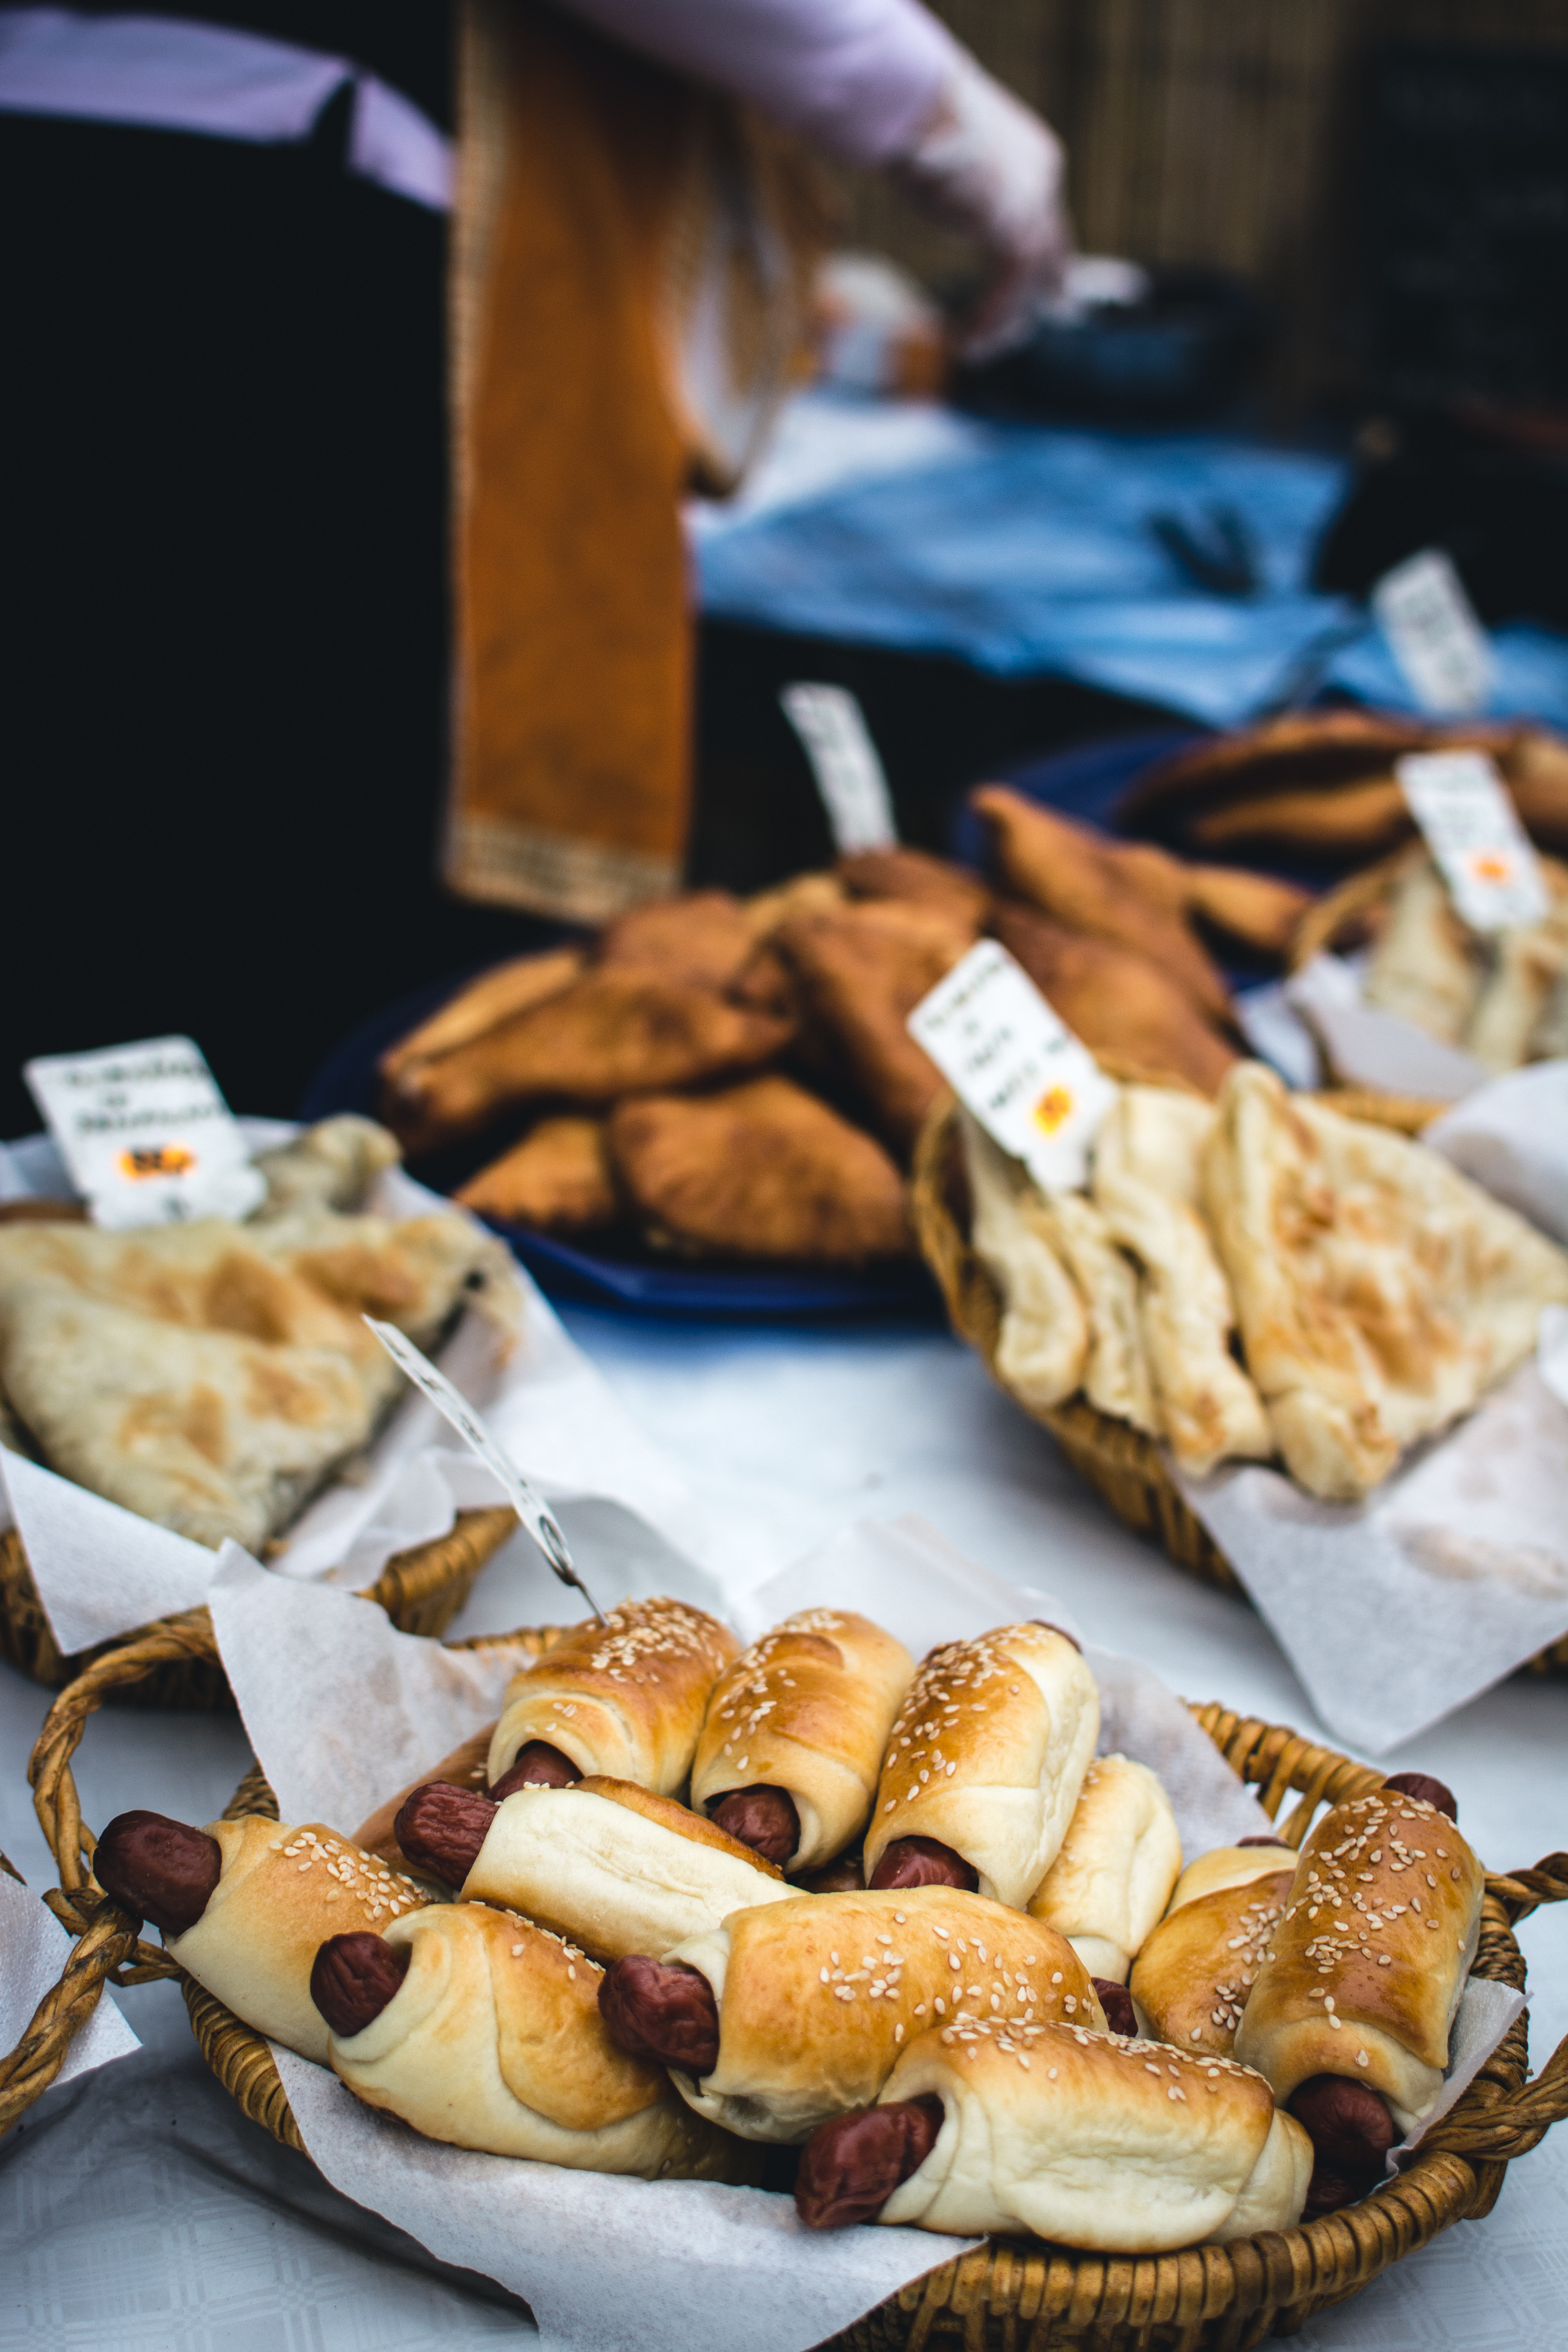
dish, food, cuisine, ingredient, brunch, finger food, pastry, dessert, baked goods, appetizer, meal, danish pastry, produce, breakfast, croissant, side dish, recipe, delicacy, snack